Soap opera

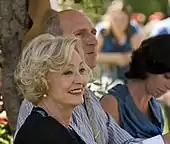
Leah Thys, actress in the Belgian soap "Thuis". At the back Peter Rouffaer is visible.

In Belgium, the two major soap operas are "Thuis" ("Home") and "Familie" ("Family"), both prime time soap operas. Soap operas have been very popular in Flanders, the Dutch-speaking part of Belgium. "Familie" debuted in late 1991, and with more han 6,700 half-hour episodes, it has the highest episode total of any soap in Europe outside of the United Kingdom. The highest-rated soap opera is "Thuis", which has aired on "één" since late 1995. "Thuis" is often one of the five most-watched Belgian shows and regularly garners over one million viewers (with 6.6 million Flemings in total).